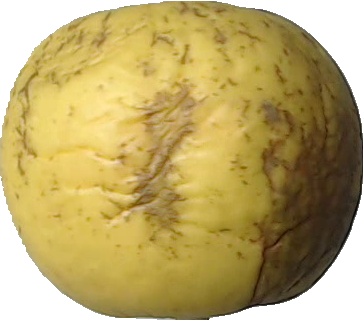
Label: apple_golden_1